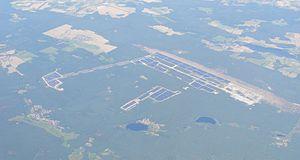
L'énergie solaire en Allemagne tient une place bien plus importante que dans la plupart des pays.